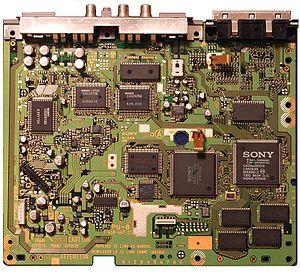
La PlayStation est une console de jeux vidéo de cinquième génération, produite par Sony Computer Entertainment à partir de 1994. La PlayStation originale fut la première machine de la gamme PlayStation, déclinée ensuite en PSone.
Le ZN-1 est un système d'arcade destiné aux salles d'arcade, créé par Sony. Sa commercialisation a débuté durant l'année 1995.